Wooden boats of World War II

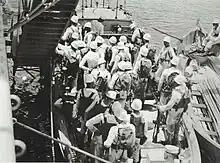
US Navy Motor Launch, loaded on the USS "Houston" (CA-30), used to get to shore

A motor launch has an open deck and often is used to ferry passengers from large ships to shore or other boats. Some launches were also mounted with one or more machine guns and used as patrol boats. Motor launches (ML) were 20 to 115-foot long. They were also used in rescue missions if needed. Motor Launch Ambulance Boats were give the hull letter "J". Example: USS "Pilgrim II" (YFB-30). Madden and Lewis Company built Harbour Defence Motor Launches, Q 1183 to Q 1186 in 1943. Harbour Defence Motor Launches have a length of 76 feet, a beam of 16 feet a draft: 5 feet and a displacement of 54-tons. HDML had two engines. They had a crew of 10 men, armed with one 3 or 4-pounder gun and four .303 AA guns. They had a top speed of 11 knots.